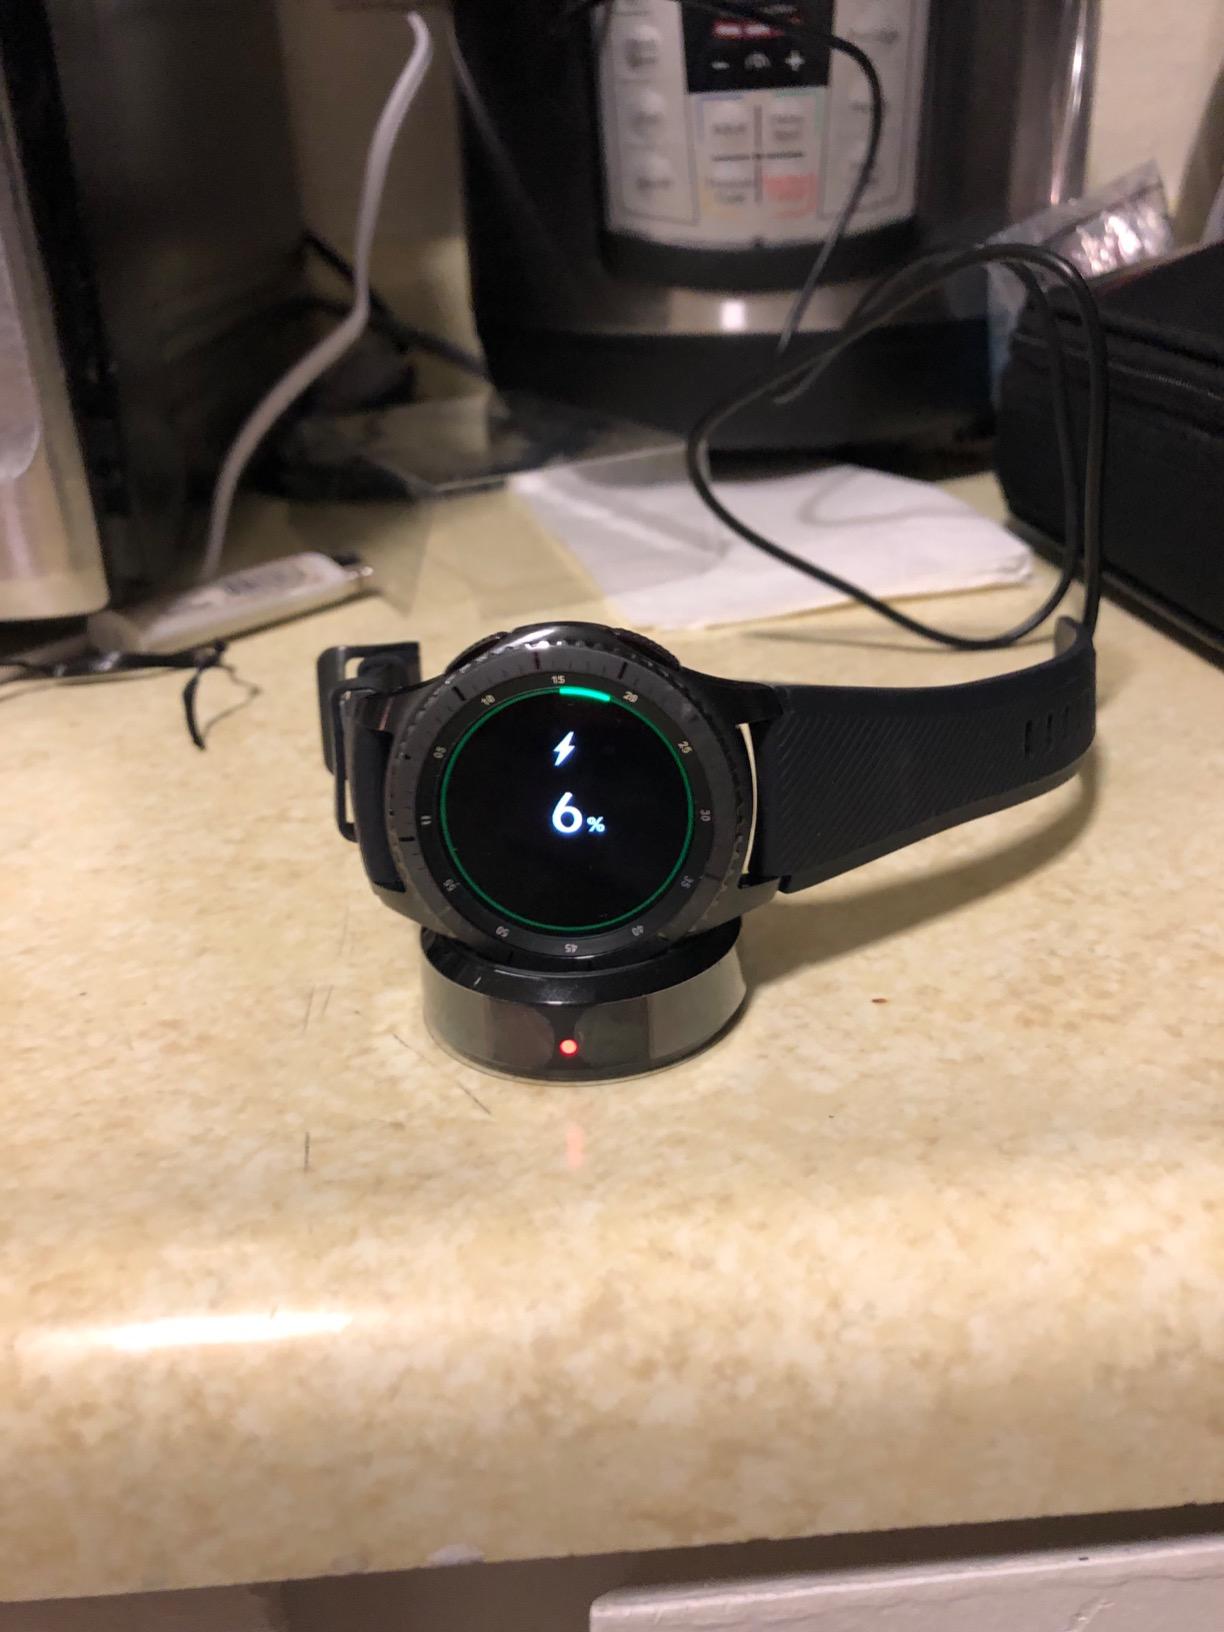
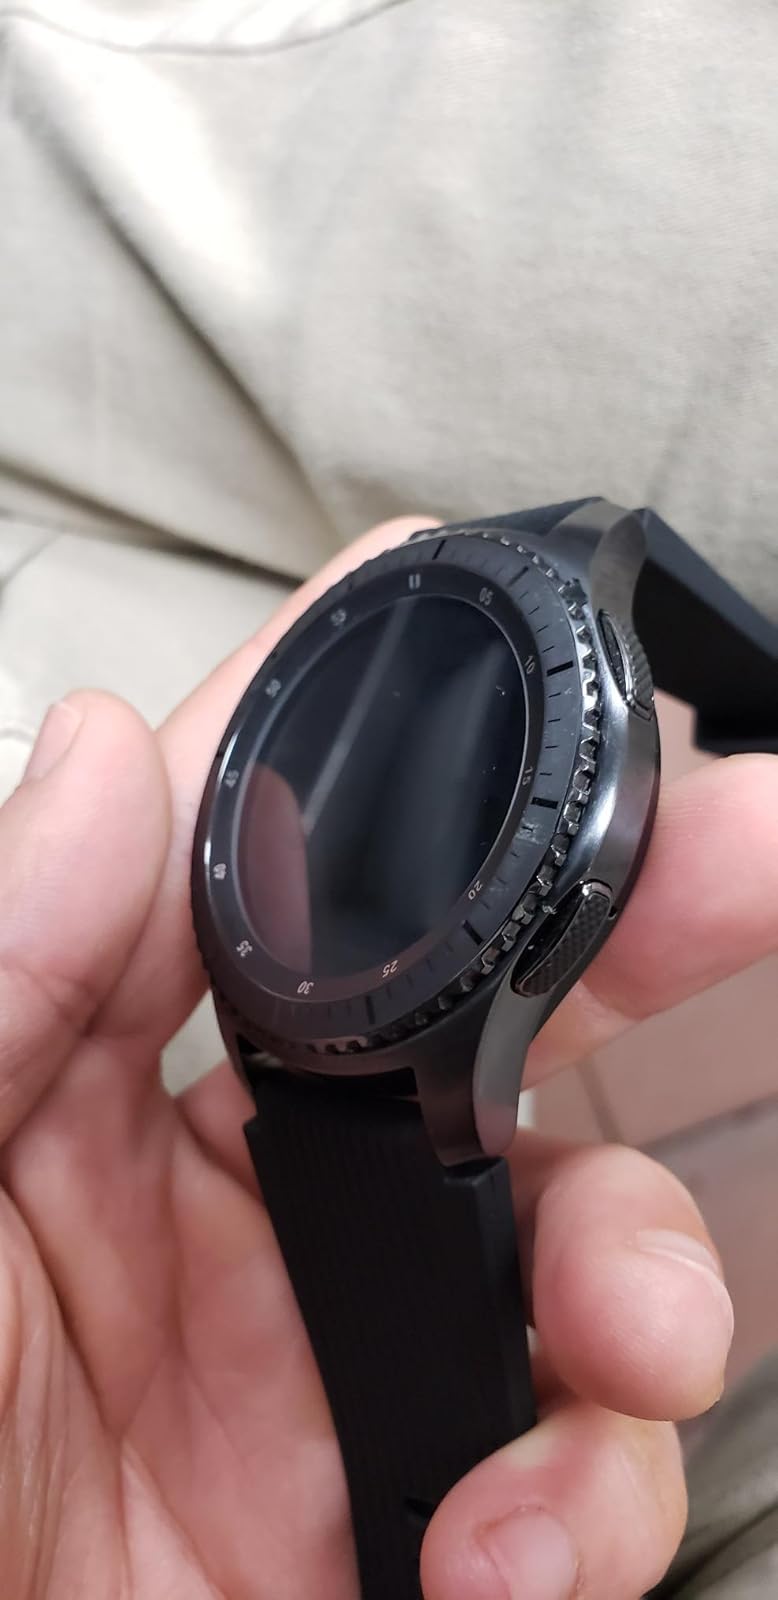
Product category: smartwatch
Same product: yes